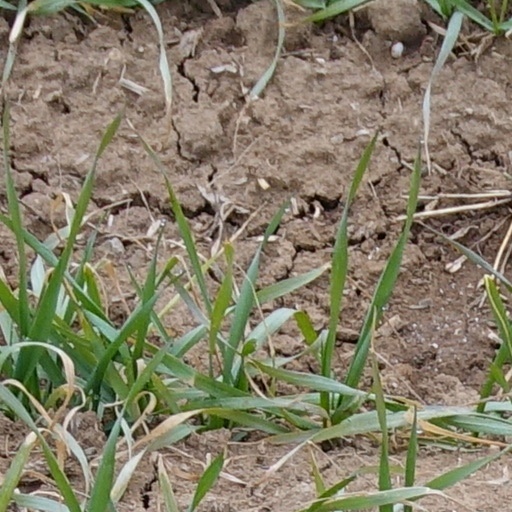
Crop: wheat